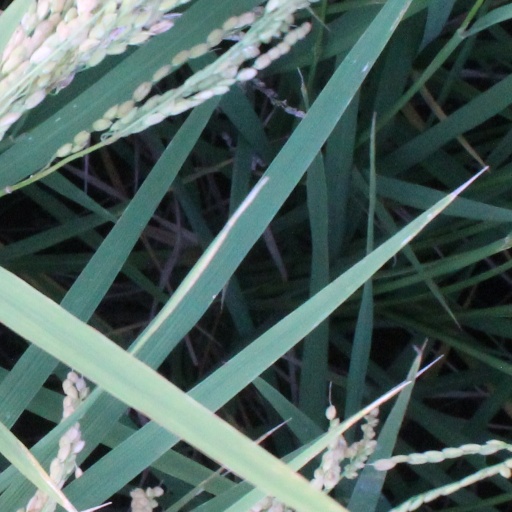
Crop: rice